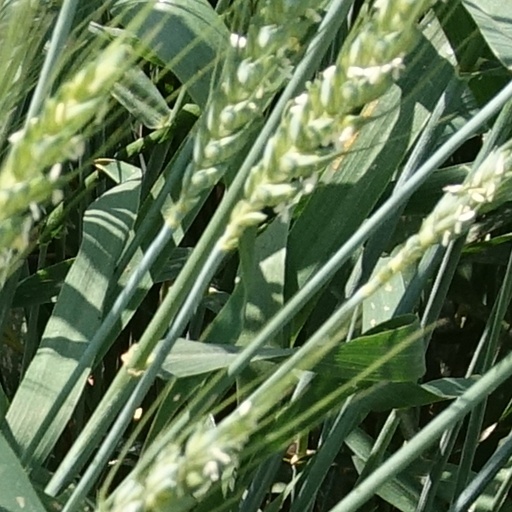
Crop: wheat